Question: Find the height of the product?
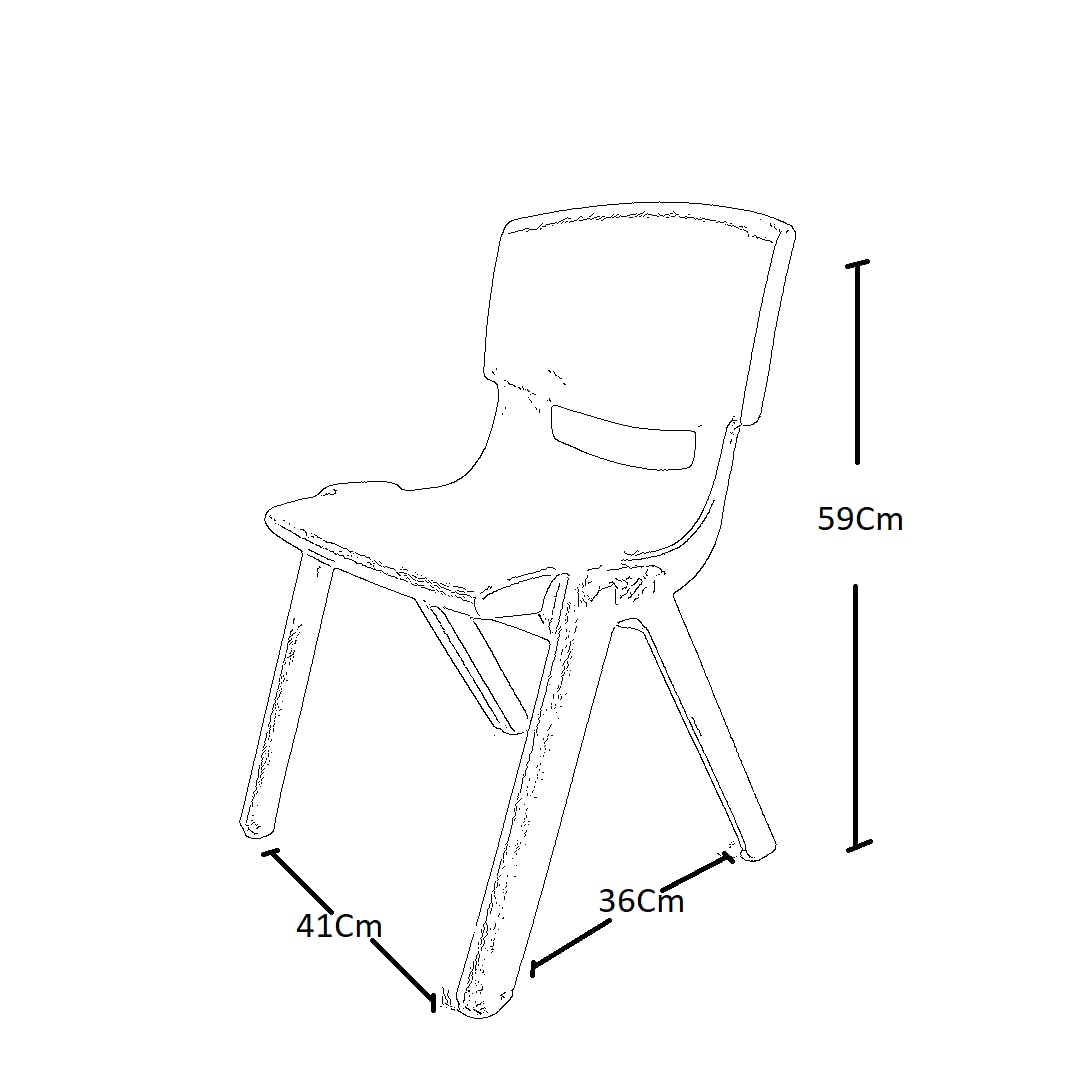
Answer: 59.0 centimetre